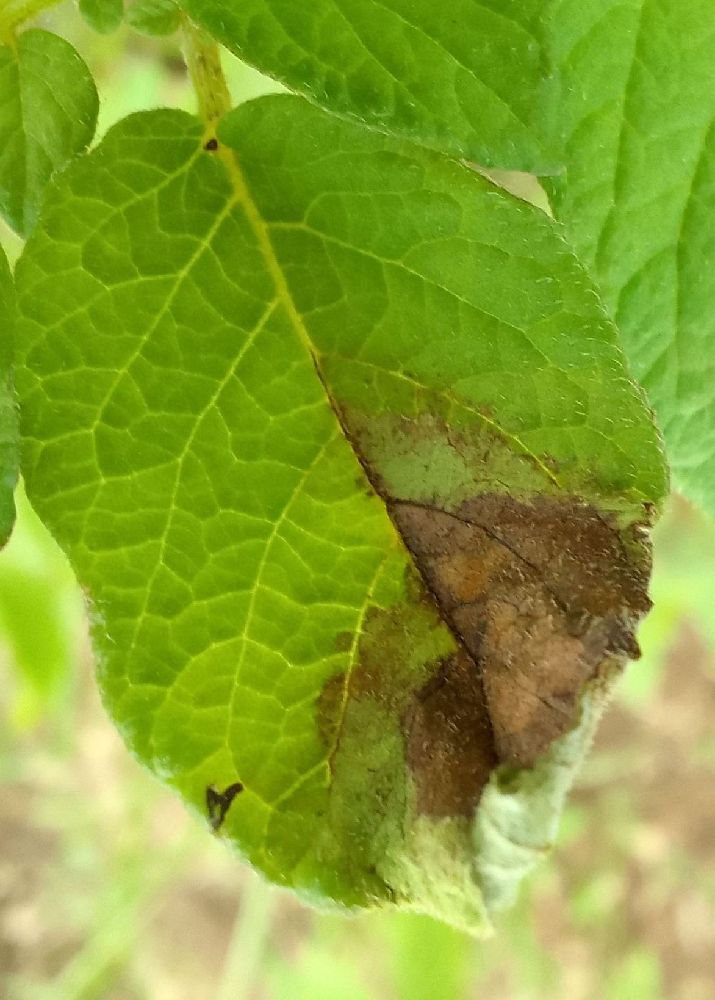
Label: Late blight